The Daredevil Men

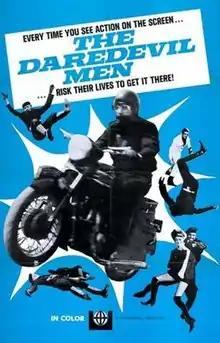
Original film poster

The Daredevil Men is a 1972 British short subject written and directed by John Sealey and featuring Tom Adams. It details the activities of stunt performers and stunt arrangers.